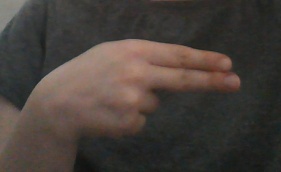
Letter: ain